Norman Macleod (chess problemist)

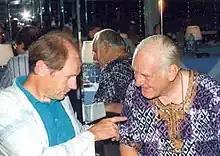
Norman Macleod (on the right with Bo Lindgren) in 1990 in Benidorm

Norman Alasdair Macleod (6 December 1927, in Glasgow – 2 October 1991) was a Scottish chess player and chess composer. He gained title Grandmaster of the FIDE for Chess Composition in 1993.